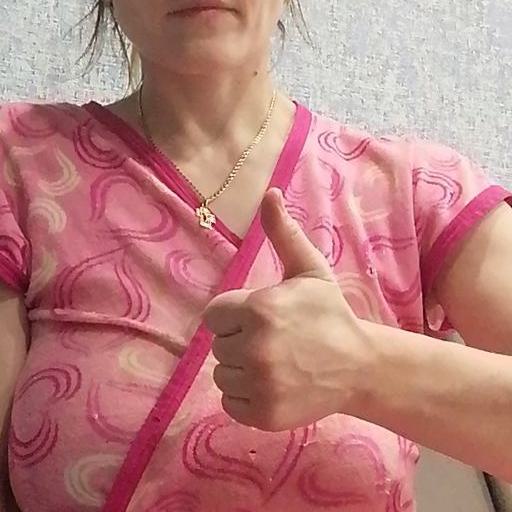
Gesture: like